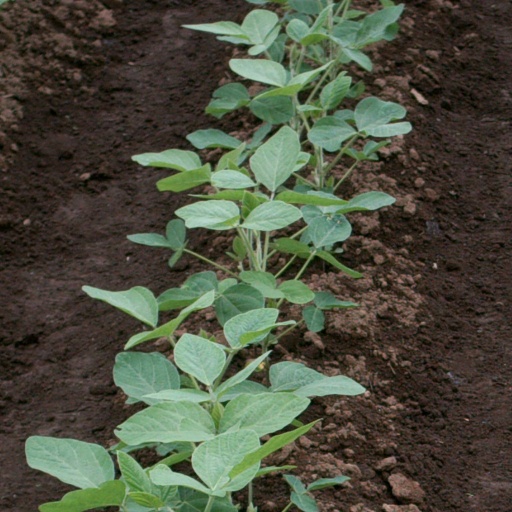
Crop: soybean